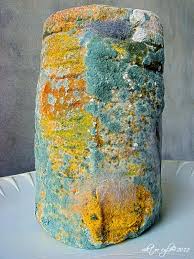
Waste category: biological